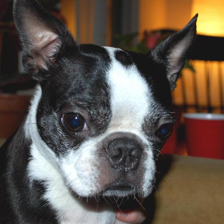
Label: animals